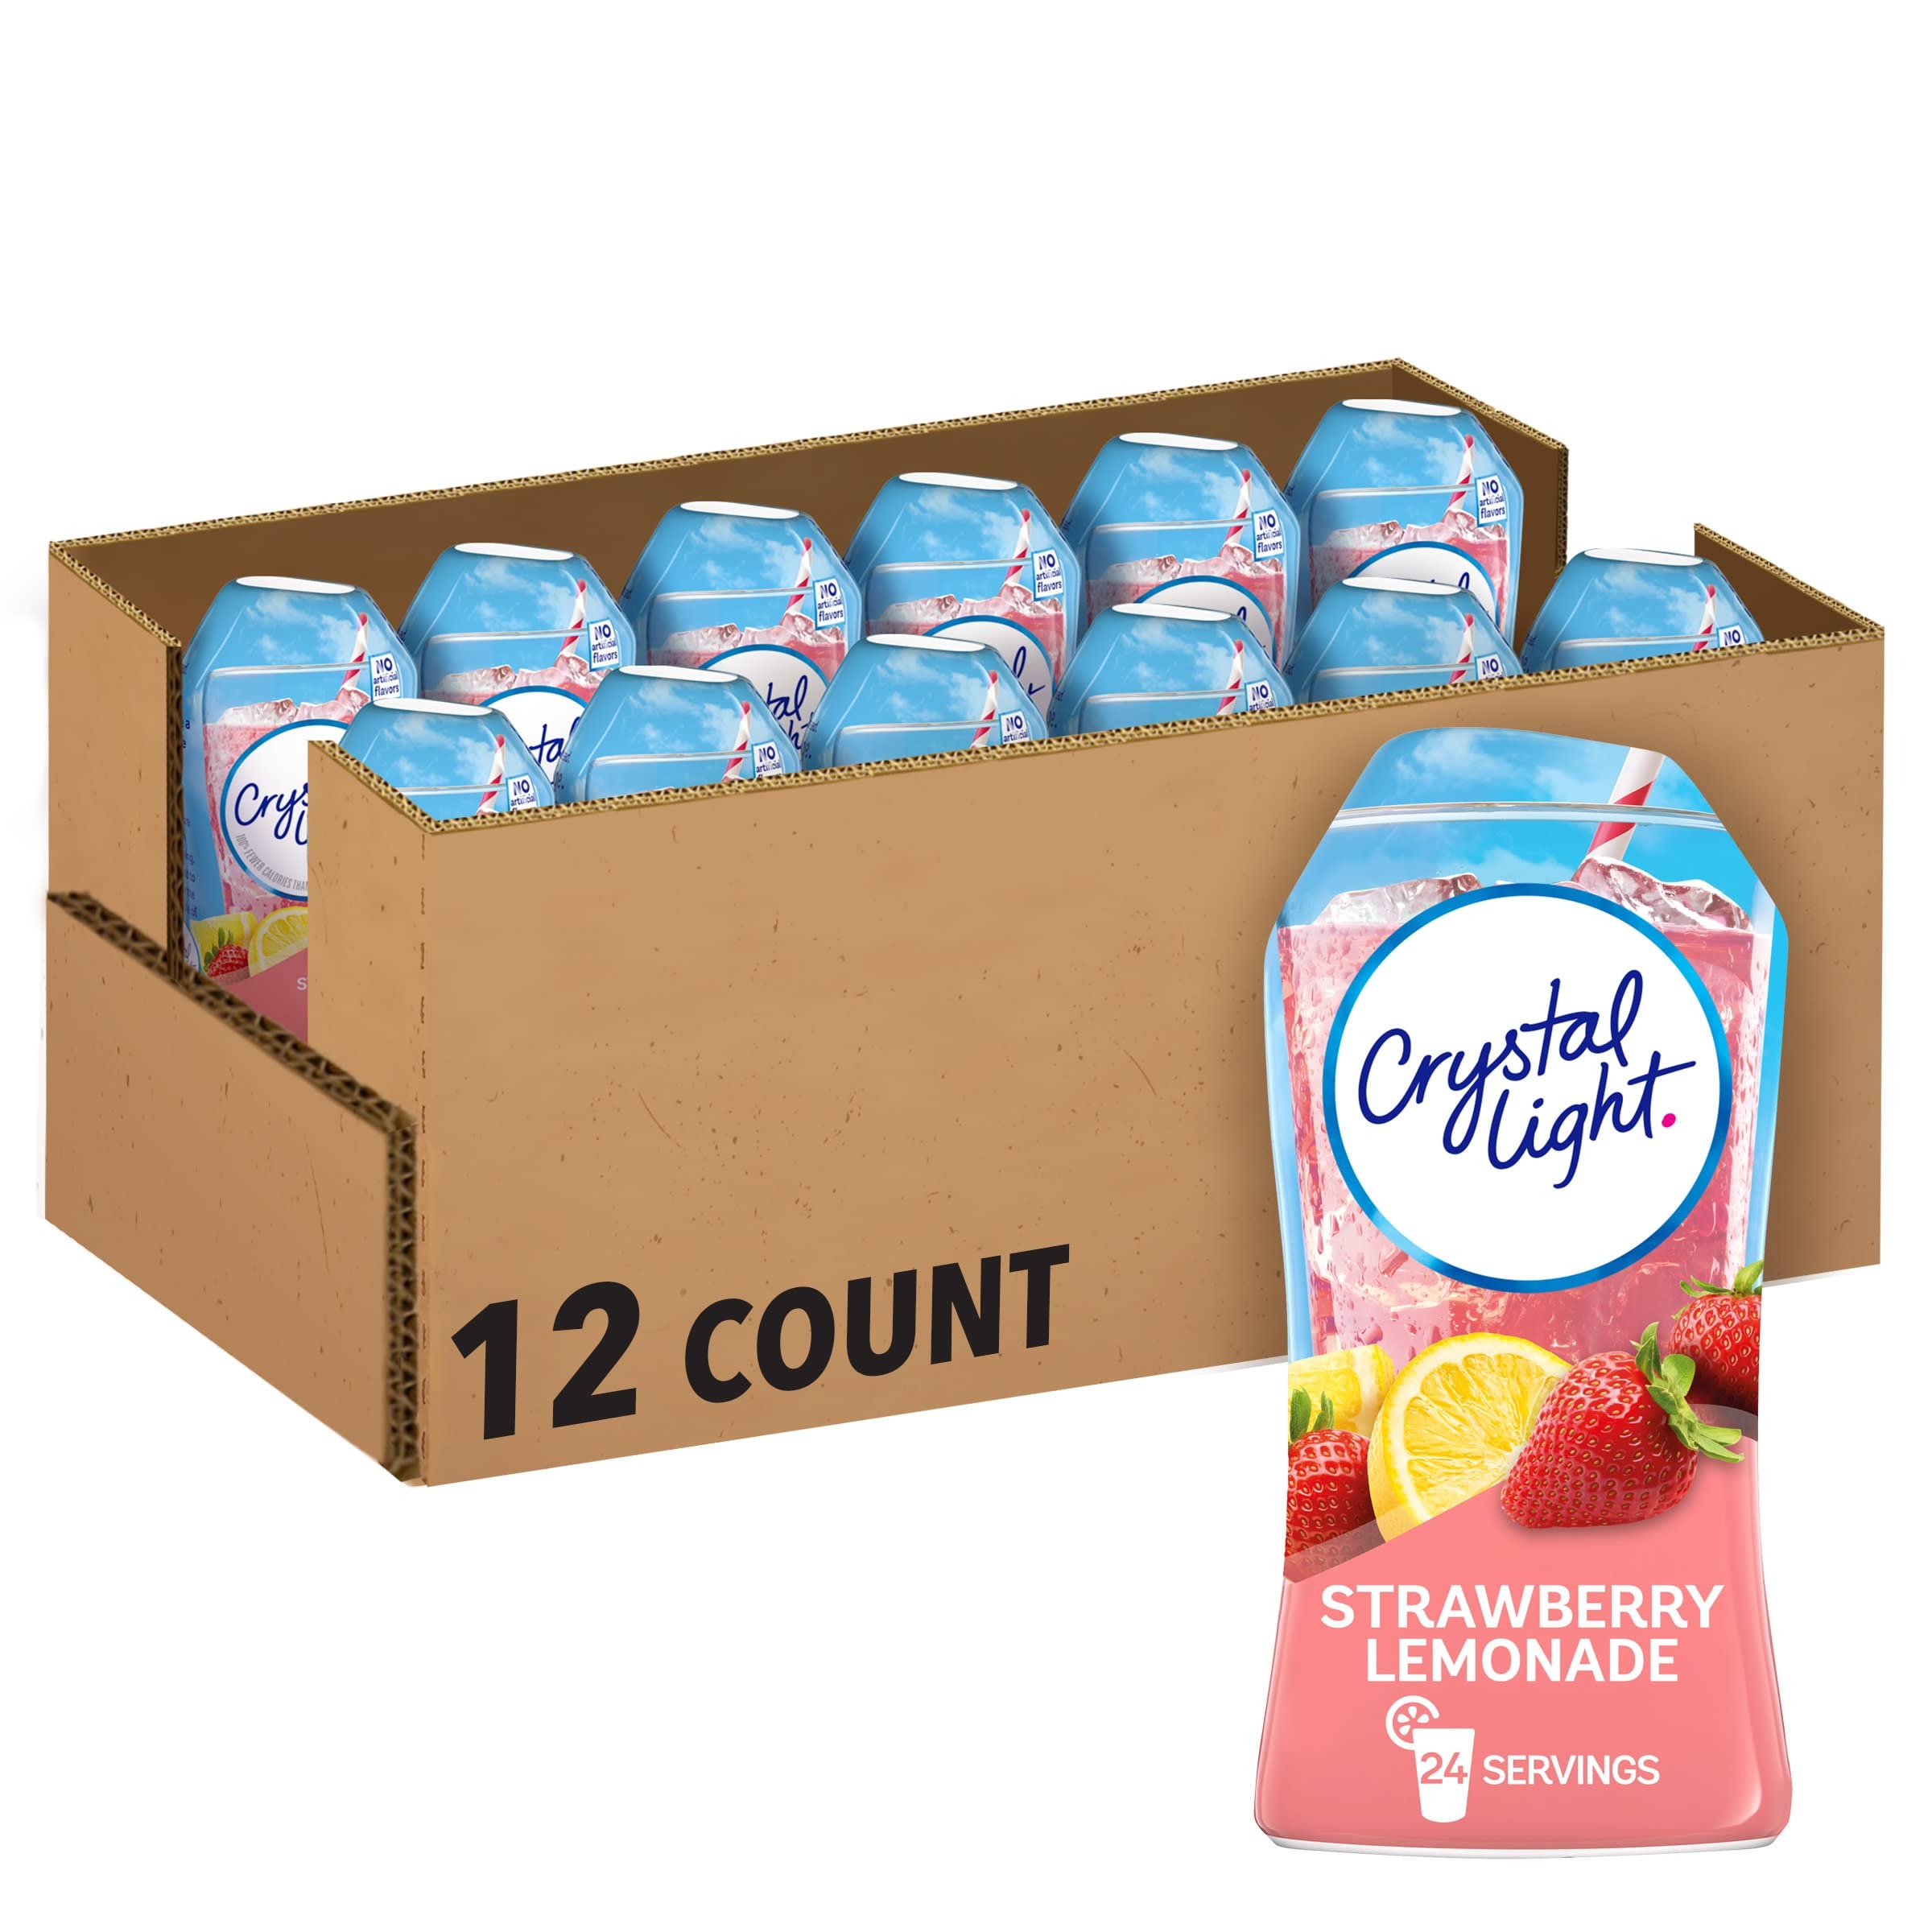
Item Name: Crystal Light Sugar-Free Zero Calorie Liquid Water Enhancer - Strawberry Lemonade (1.62 fl oz Bottle, Pack of 12)
Bullet Point 1: Twelve 1.62 fl oz bottles of Crystal Light Liquid Naturally Flavored Strawberry Lemonade Drink Mix
Bullet Point 2: Crystal Light Liquid Naturally Flavored Strawberry Lemonade Drink Mix is a refreshing, flavorful drink
Bullet Point 3: Made with natural flavor for a bold, strawberry lemonade taste with zero sugar
Bullet Point 4: Squeeze the sugar-free strawberry lemonade drink mix into water and stir to create an instantly fruity drink
Bullet Point 5: Comes in a compact squeeze bottle for portability and easy mixing
Bullet Point 6: Contains 24 servings of sugar-free drink enhancer per bottle
Value: 19.44
Unit: Fl Oz

Price: 3.49